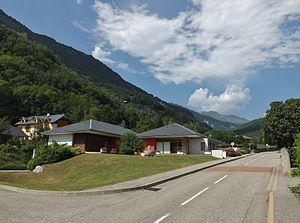
Vue de la route principale et de la mairie de la commune de Notre-Dame-du-Cruet, dans la vallée de la Maurienne, en Savoie.
Notre-Dame-du-Cruet est une commune française située dans le département de la Savoie, en région Auvergne-Rhône-Alpes.